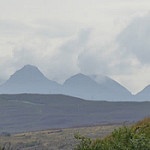
Label: mountain